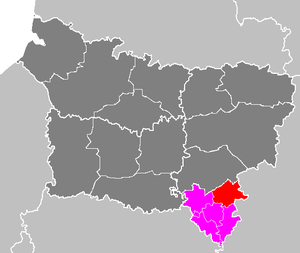
Carte du canton de Fère en Tardenois
Le canton de Fère-en-Tardenois est une division administrative française située dans le département de l'Aisne et la région Hauts-de-France.